HIFK Fotboll

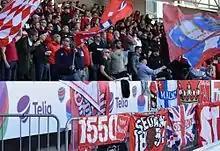
HIFK Fotboll supporters June 2017.

Historically, HIFK was primarily a club for the Swedish-speaking population in Helsinki. Nowadays the club is bilingual. The most renowned supporter group of the club was "Stadin Kingit" (in English: ""the kings of Stadi""). Its name was derived from the common slang nickname for Helsinki (Stadi). Many members attend the handball, bandy and ice hockey matches of HIFK as well.